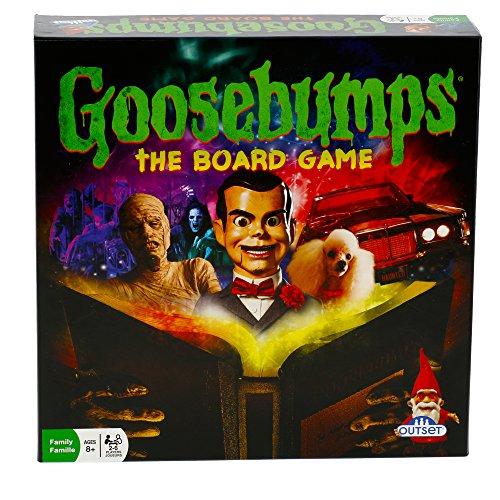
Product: Goosebumps Movie Game - Thrilling Family Board Game - Battle Each Other In A Frantic Race To The Typewriter/End (Ages 8+)
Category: Toys & Games | Games & Accessories | Board Games
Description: Family Board Game Provides Thrilling Fun And Unpredictability.
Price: $23.00
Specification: ProductDimensions:10x3x10inches|ItemWeight:1.75pounds|ShippingWeight:2.15pounds(Viewshippingratesandpolicies)|DomesticShipping:ItemcanbeshippedwithinU.S.|InternationalShipping:ThisitemcanbeshippedtoselectcountriesoutsideoftheU.S.LearnMore|ASIN:B013GYC6KS|Itemmodelnumber:COBBLEHILL|Manufacturerrecommendedage:3months-8years